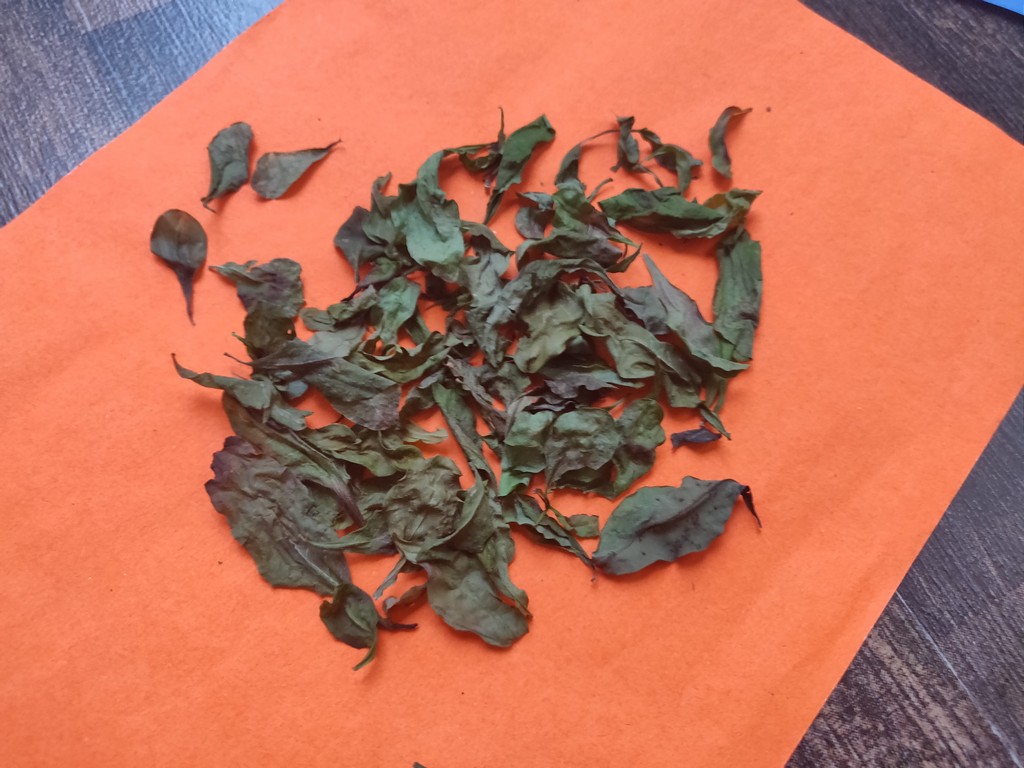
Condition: Dried
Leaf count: multiple
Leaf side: unknown